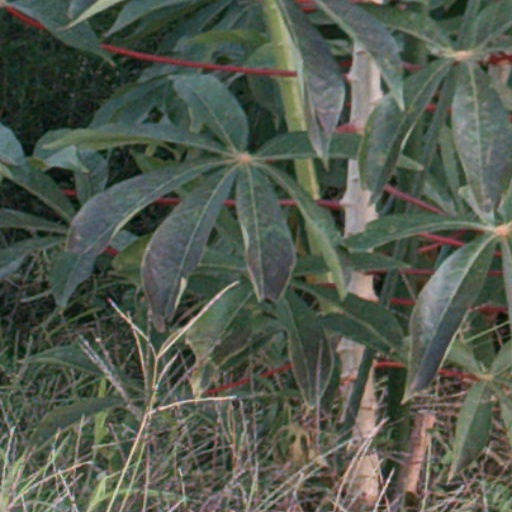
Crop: cassava